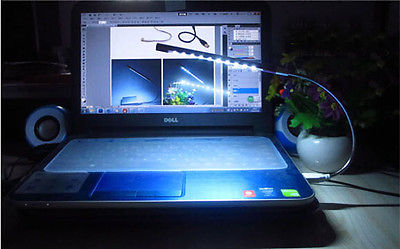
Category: lamp